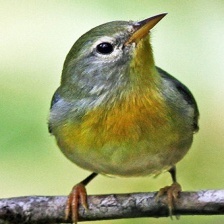
Species: NORTHERN PARULA
Scientific name: SETOPHAGA AMERICANA